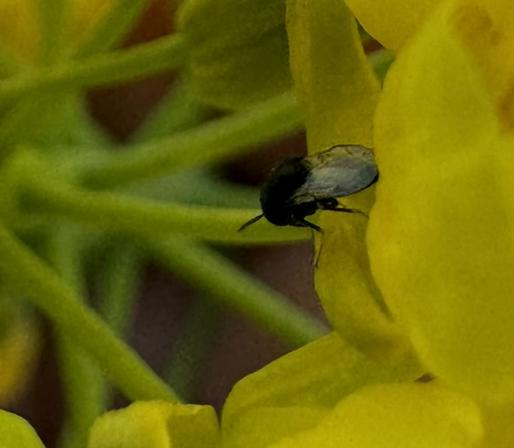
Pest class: predators